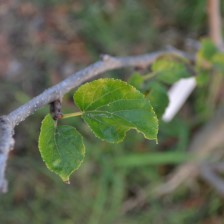
Variety: Kamphaengsaeng42